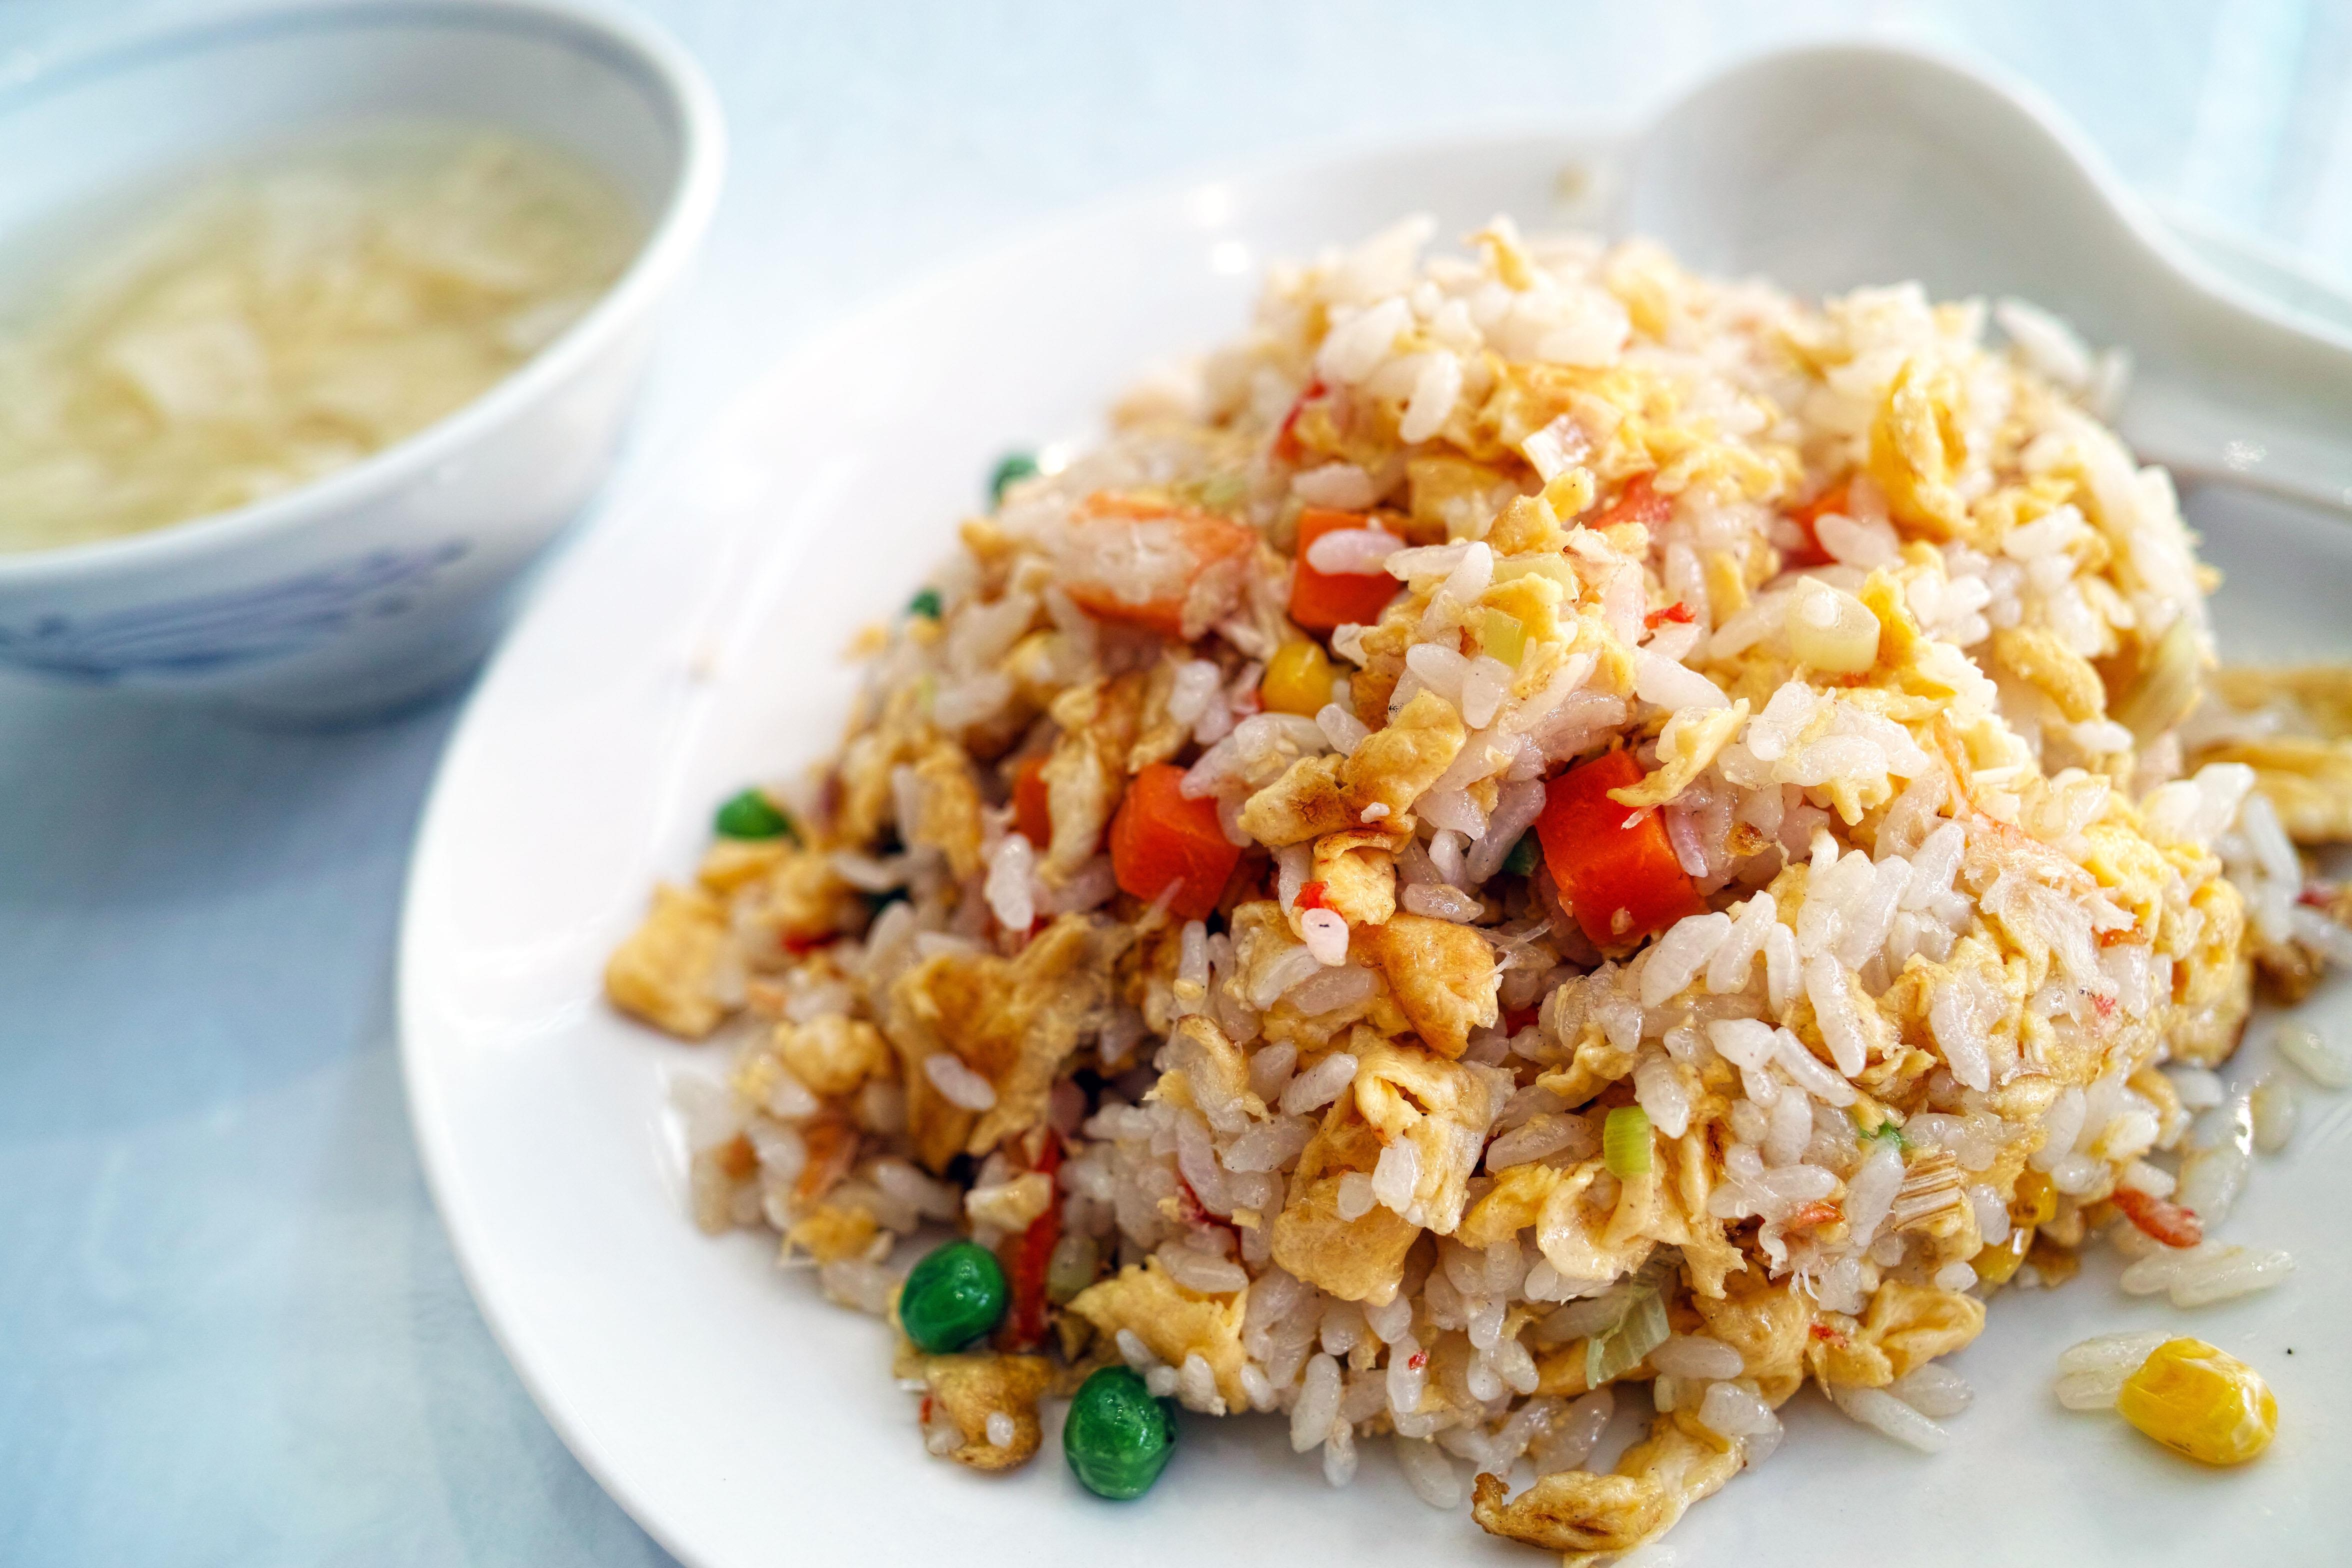
restaurant, dish, food, produce, fish, cuisine, rice, asian food, fried rice, diet, chinese cuisine, commodity, thai food, nasi goreng, chinese food, pilaf, food grain, biryani, steamed rice, rice and curry, yeung chow fried rice, thai fried rice, spanish rice